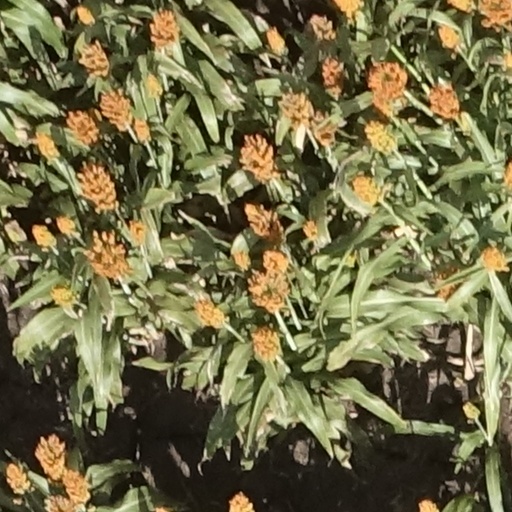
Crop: sorghum